Acolyte

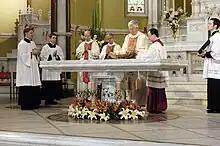
Acolytes assisting at the dedication of an altar

Until 1972, the highest of the four minor orders in the Latin Church was that of acolyte. By his "motu proprio" "Ministeria quaedam" of 15 August 1972, Pope Paul VI replaced the term "minor orders" by that of "ministries" and the term "ordination" by "institution". He kept throughout the Latin Church two now-titled instituted ministries, those of reader and acolyte. A prescribed interval, as decided by the Holy See and the national episcopal conference, is to be observed between receiving the two. Candidates for diaconate and for priesthood must receive both ministries and exercise them for some time before receiving holy orders. The two instituted ministries are not reserved solely for candidates for holy orders. Ministries are conferred by the ordinary: either a bishop or the head of a similar territory or, in the case of clerical religious institutes, a major superior. Institutions of acolytes not preparing for holy orders are in fact sometimes carried out.